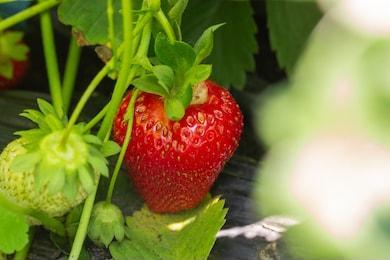
Label: Strawberry